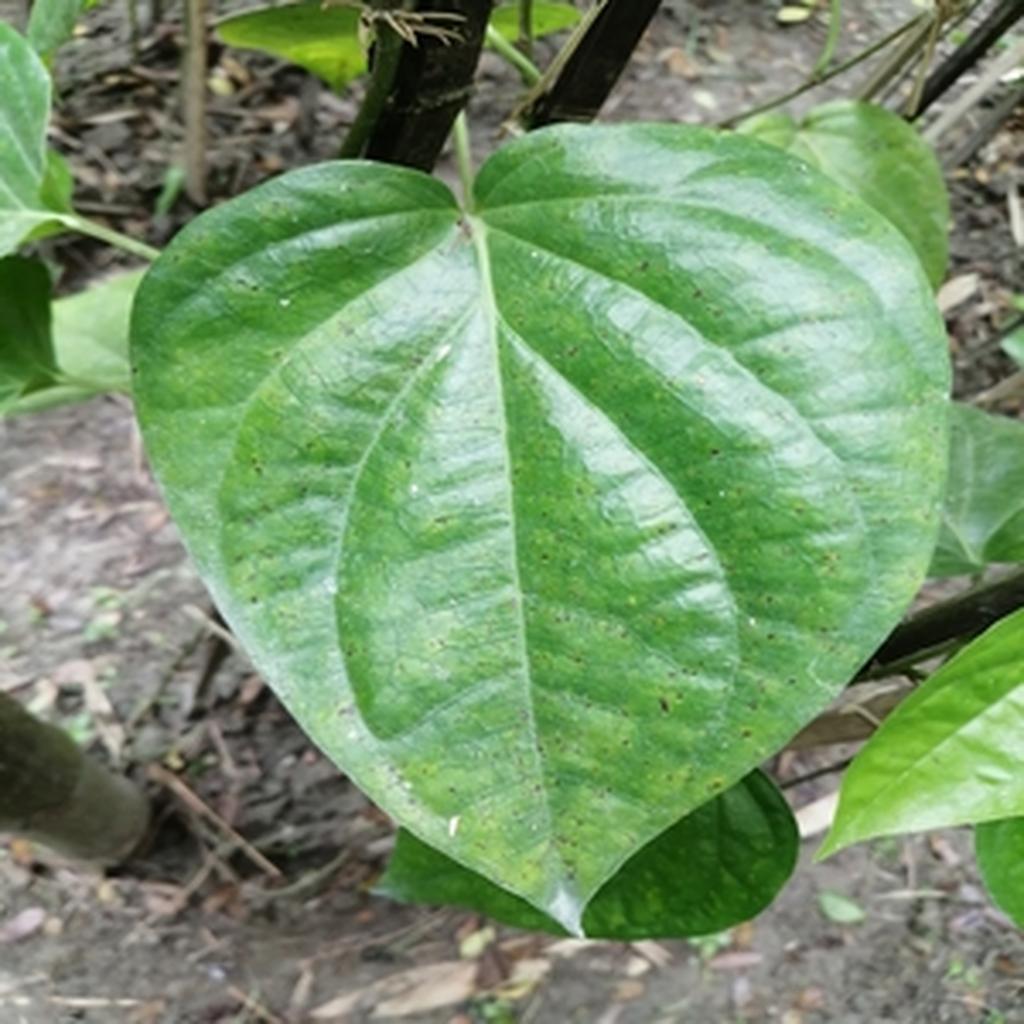
Label: Leaf_Spot